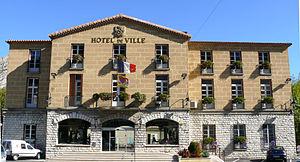
Sisteron - Hôtel de ville
Sisteron est une commune française, située dans le département des Alpes-de-Haute-Provence en région Provence-Alpes-Côte d'Azur.
Cet article dresse une liste par ordre de mandat des maires de Sisteron.